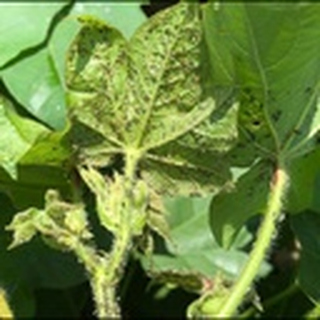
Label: cotton_aphids